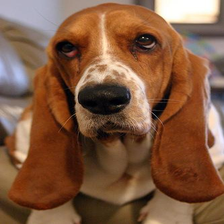
Species: dog
Breed: basset hound